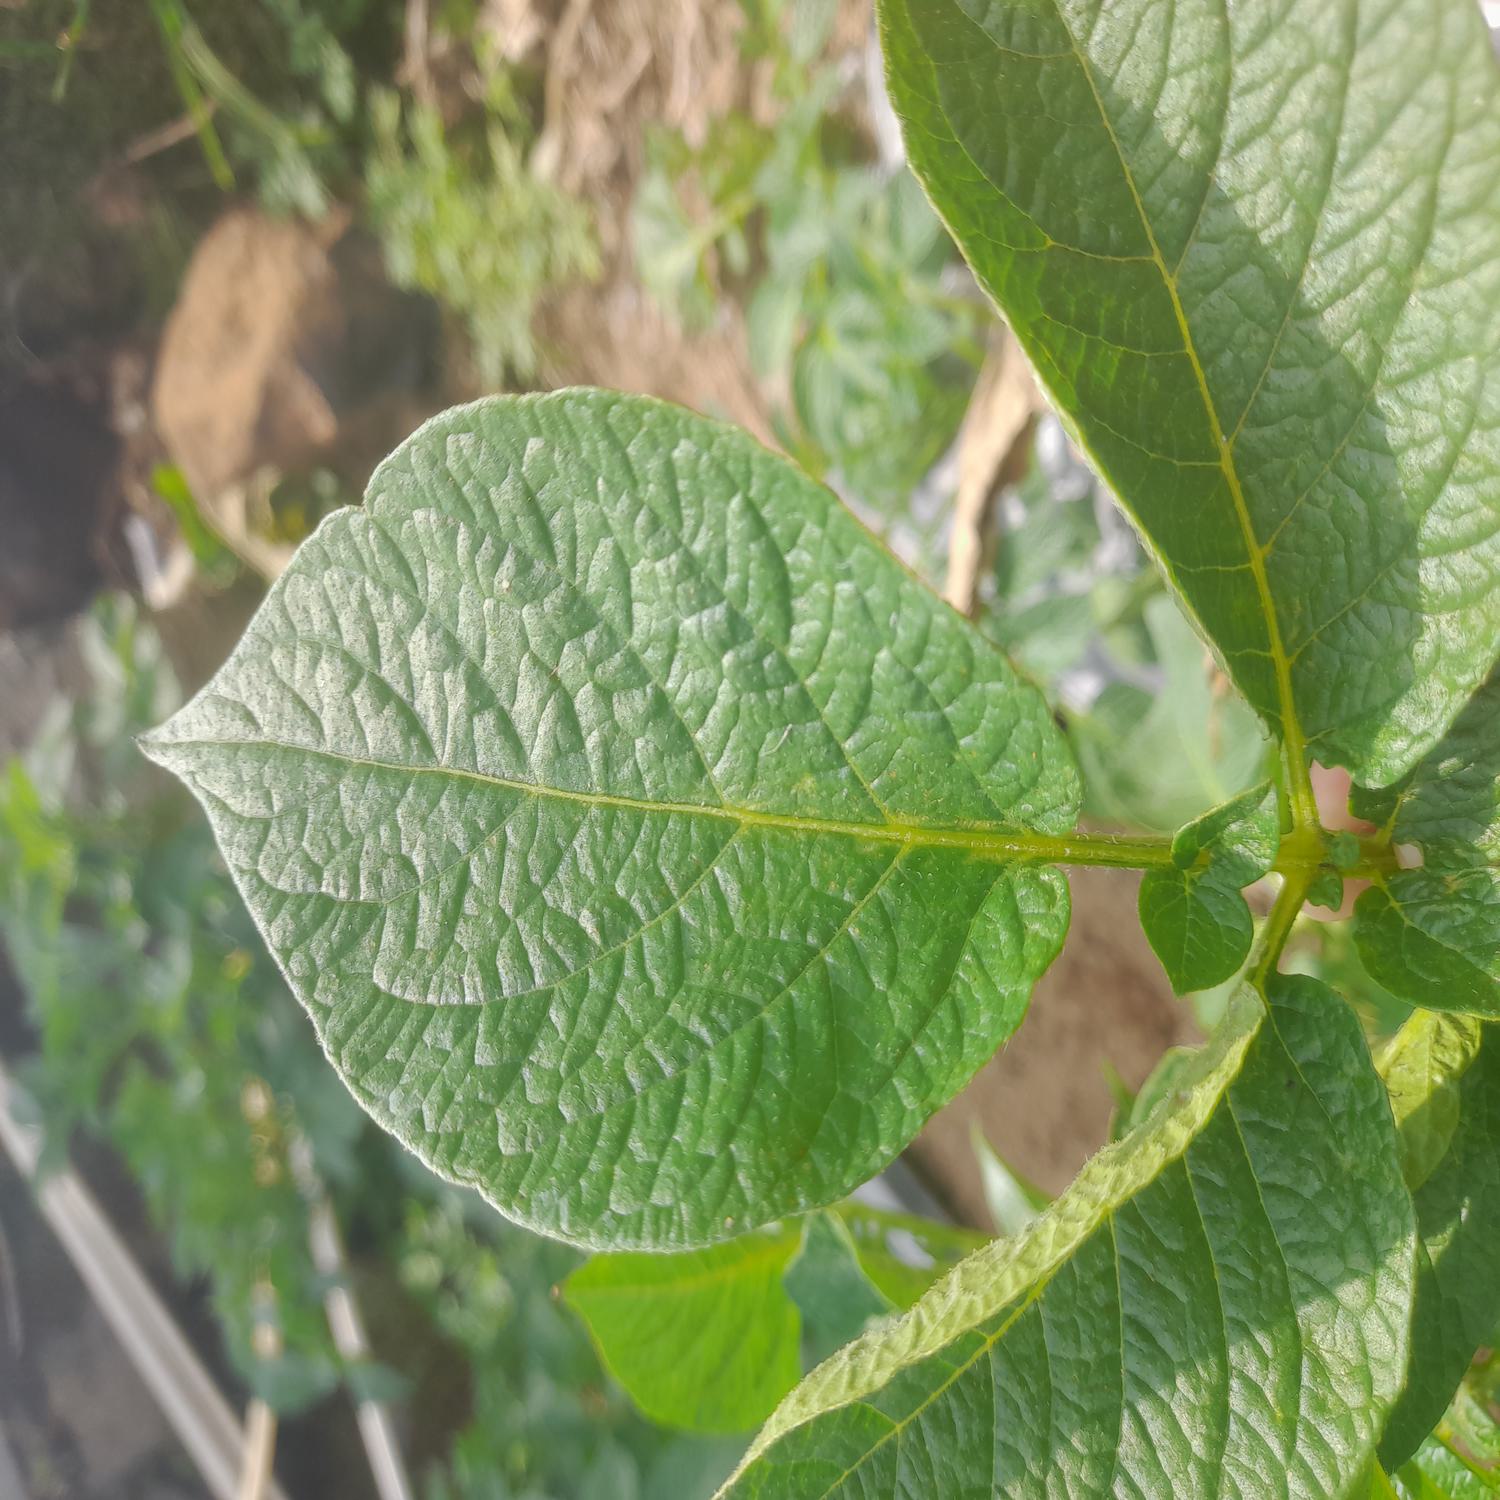
Label: Healthy